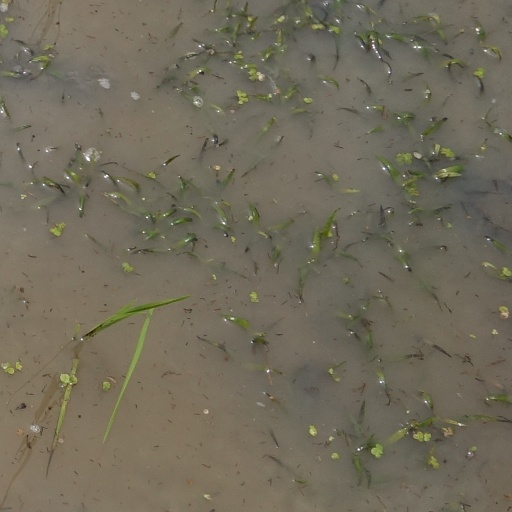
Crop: rice